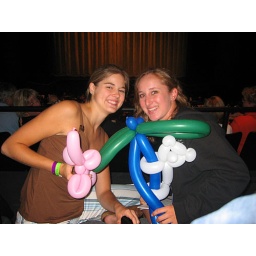
Charlotte's pink &amp;quot;elephant&amp;quot; and Emily's bear in a tree.